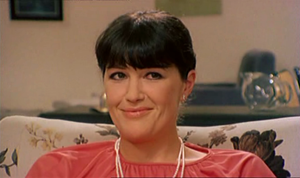
Francesca Romana Coluzzi, née le 20 mai 1943 à Tirana en Albanie et morte le 15 juillet 2009 à Rome dans le Latium en Italie, est une actrice italienne. Elle a obtenu de nombreux rôles au cours des années 1970 et 1980 dans des films dit de Série B, principalement des comédie à l'italienne parfois proche de la comédie érotique.